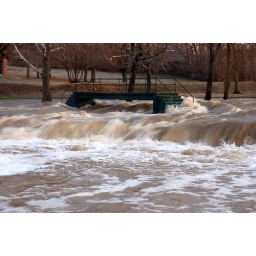
March 20, 2008- the water in Fall Creek begins overflowing the banks- the bridge shown here is normally high and dry.